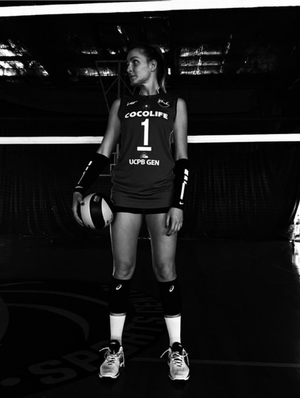
Sara Klisura est une joueuse de volley-ball serbe née le 15 juillet 1992 à Subotica. Elle mesure 1,88 m et joue au poste de réceptionneuse-attaquante. Elle totalise 39 sélections en équipe de Serbie.